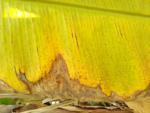
Label: xamthomonas